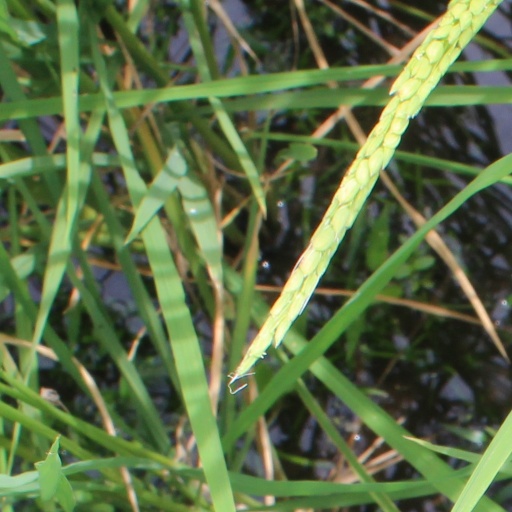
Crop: rice